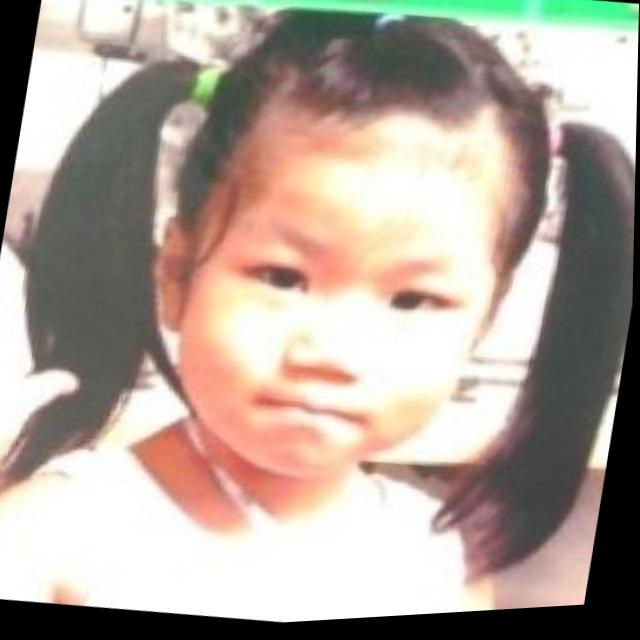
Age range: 0-12